Hell in a Cell (2021)

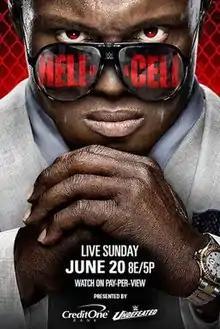
Promotional poster featuring Bobby Lashley

The 2021 Hell in a Cell was a professional wrestling pay-per-view (PPV) and livestreaming event produced by WWE. It was the 13th annual Hell in a Cell and took place on June 20, 2021, from the WWE ThunderDome, hosted at the Yuengling Center in Tampa, Florida, held for wrestlers from the promotion's Raw and SmackDown brand divisions. It was WWE's final PPV to be broadcast from the ThunderDome, and subsequently the final PPV in WWE's residency at the Yuengling Center, due to the company's resumption of live touring with fans in mid-July. It was the first Hell in a Cell event to be held in June, as the event was generally held in October, and only the second time the event was not held in October, the first of which was the September 2018 edition. This was also the first Hell in a Cell to livestream on Peacock.